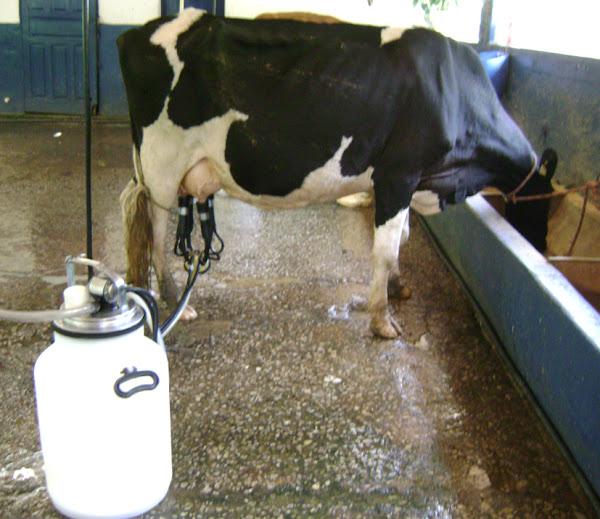
Ng'ombe wa maziwa amesimama. Amefungwa miguu huku akiwa anakula chakula kwenye mzinga. Kando kuna mtungi au mashine ya kukamulia yenye rangi nyeupe.